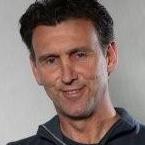
Age: 47